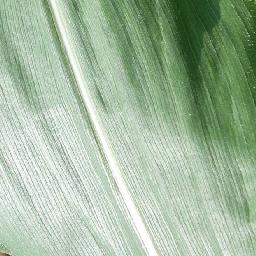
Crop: corn
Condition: (maize)_healthy